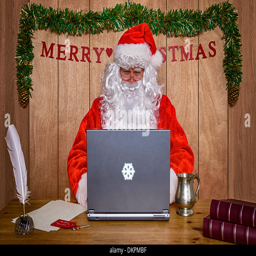
film character sat at his desk doing some online shopping and answering his emails